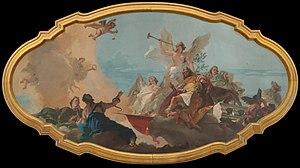
Cette page fournit une liste chronologique de peintures du vénitien Giambattista Tiepolo.